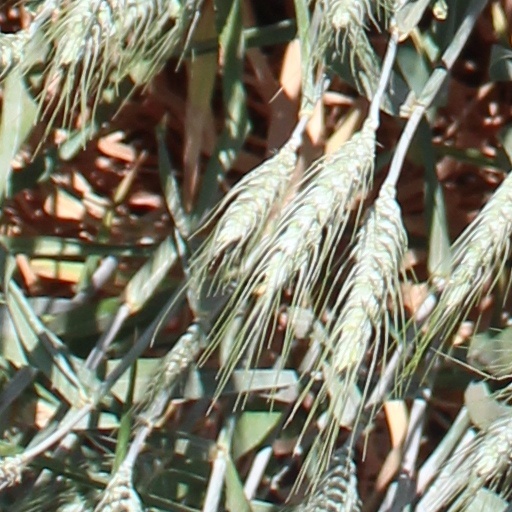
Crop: wheat